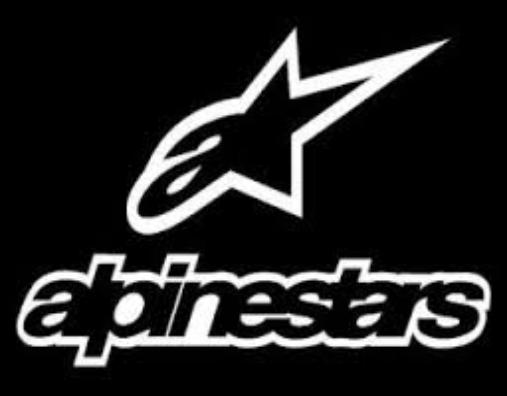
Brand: alpinestars-1
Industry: Clothes